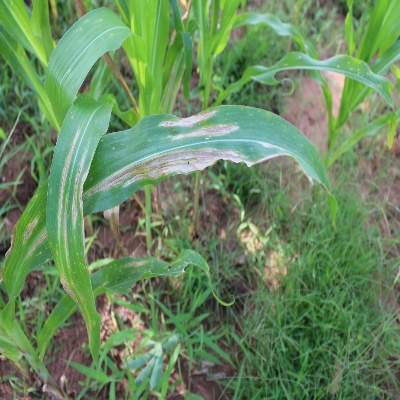
Crop: Maize
Condition: leaf blight